Karl Friedrich Müchler

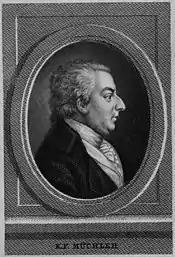

Karl Friedrich Müchler (2 September 1763 in Stargard in Pommern – 12 January 1857 in Berlin) was a German writer.